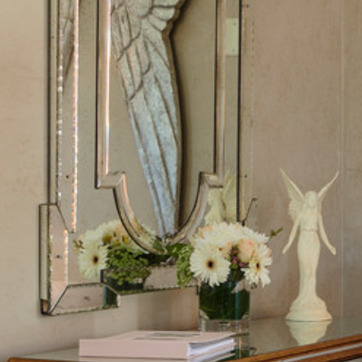
Material: mirror